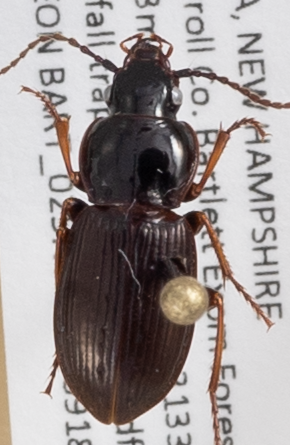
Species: Pterostichus pensylvanicus
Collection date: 2019-09-18
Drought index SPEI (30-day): -0.226
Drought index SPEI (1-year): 1.01
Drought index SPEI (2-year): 0.6652